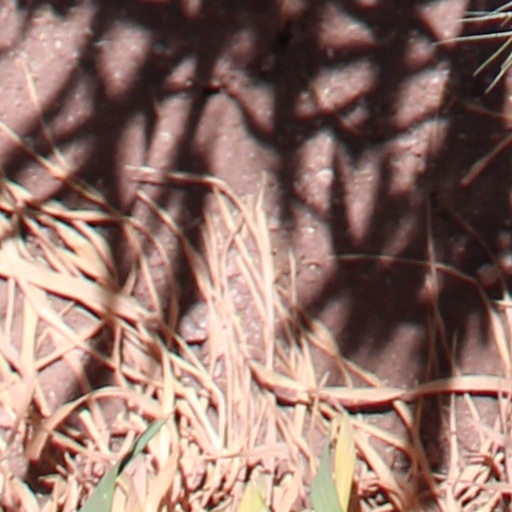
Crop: wheat